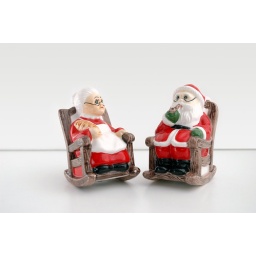
Christmas decoration items, Mr. and Mrs. Santa each sitting in a rocking chair